Tomáš Zmoray

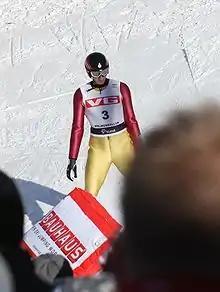
Tomáš Zmoray

Tomáš Zmoray (born 26 July 1989 in Banská Bystrica) is a Slovak ski jumper who has competed since 2005. At the 2010 Winter Olympics in Vancouver, he finished 42nd in the individual normal hill and 43rd in the individual large hill events.